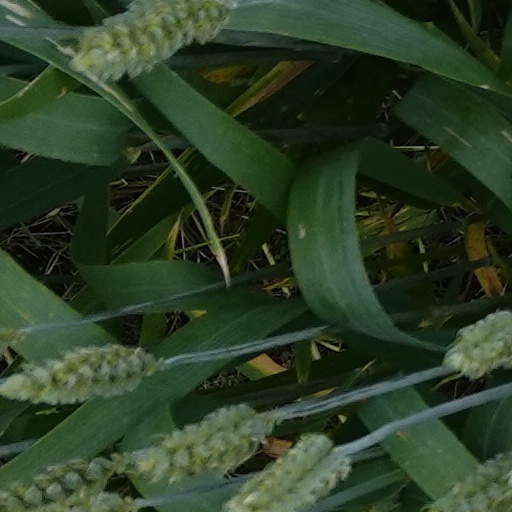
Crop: wheat